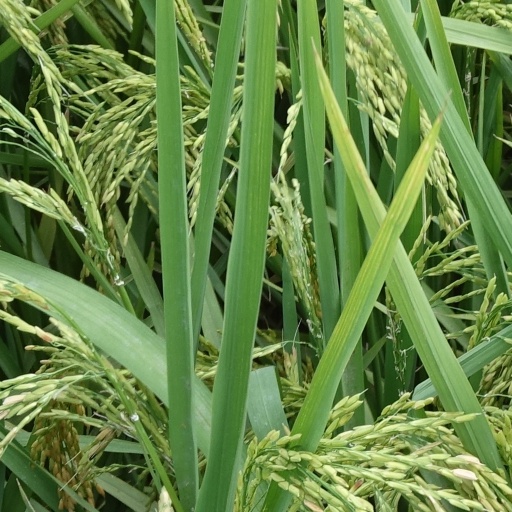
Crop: rice